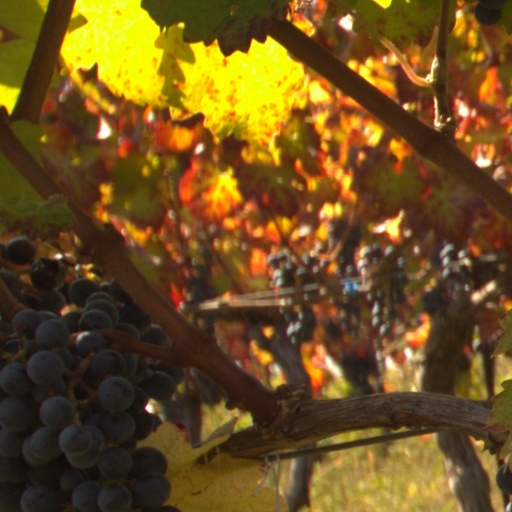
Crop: grape